Pope Honorius III

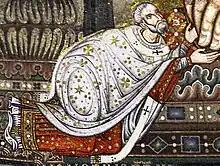
Honorius III kneeling at the feet of Christ, apse mosaic of Saint Paul Outside the Walls

Pope Honorius III (c. 1150 – 18 March 1227), born Cencio Savelli, was head of the Catholic Church and ruler of the Papal States from 18 July 1216 to his death. A canon at the Basilica di Santa Maria Maggiore, he came to hold a number of important administrative positions, including that of Camerlengo. In 1197, he became tutor to the young Frederick II. As pope, he worked to promote the Fifth Crusade, which had been planned under his predecessor, Innocent III. Honorius repeatedly exhorted King Andrew II of Hungary and Emperor Frederick II to fulfill their vows to participate. He also gave approval to the recently formed Dominican and Franciscan religious orders.